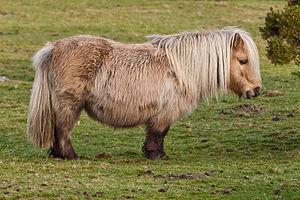
Jacky au royaume des filles est une comédie française écrite et réalisée par Riad Sattouf, sortie en 2014.